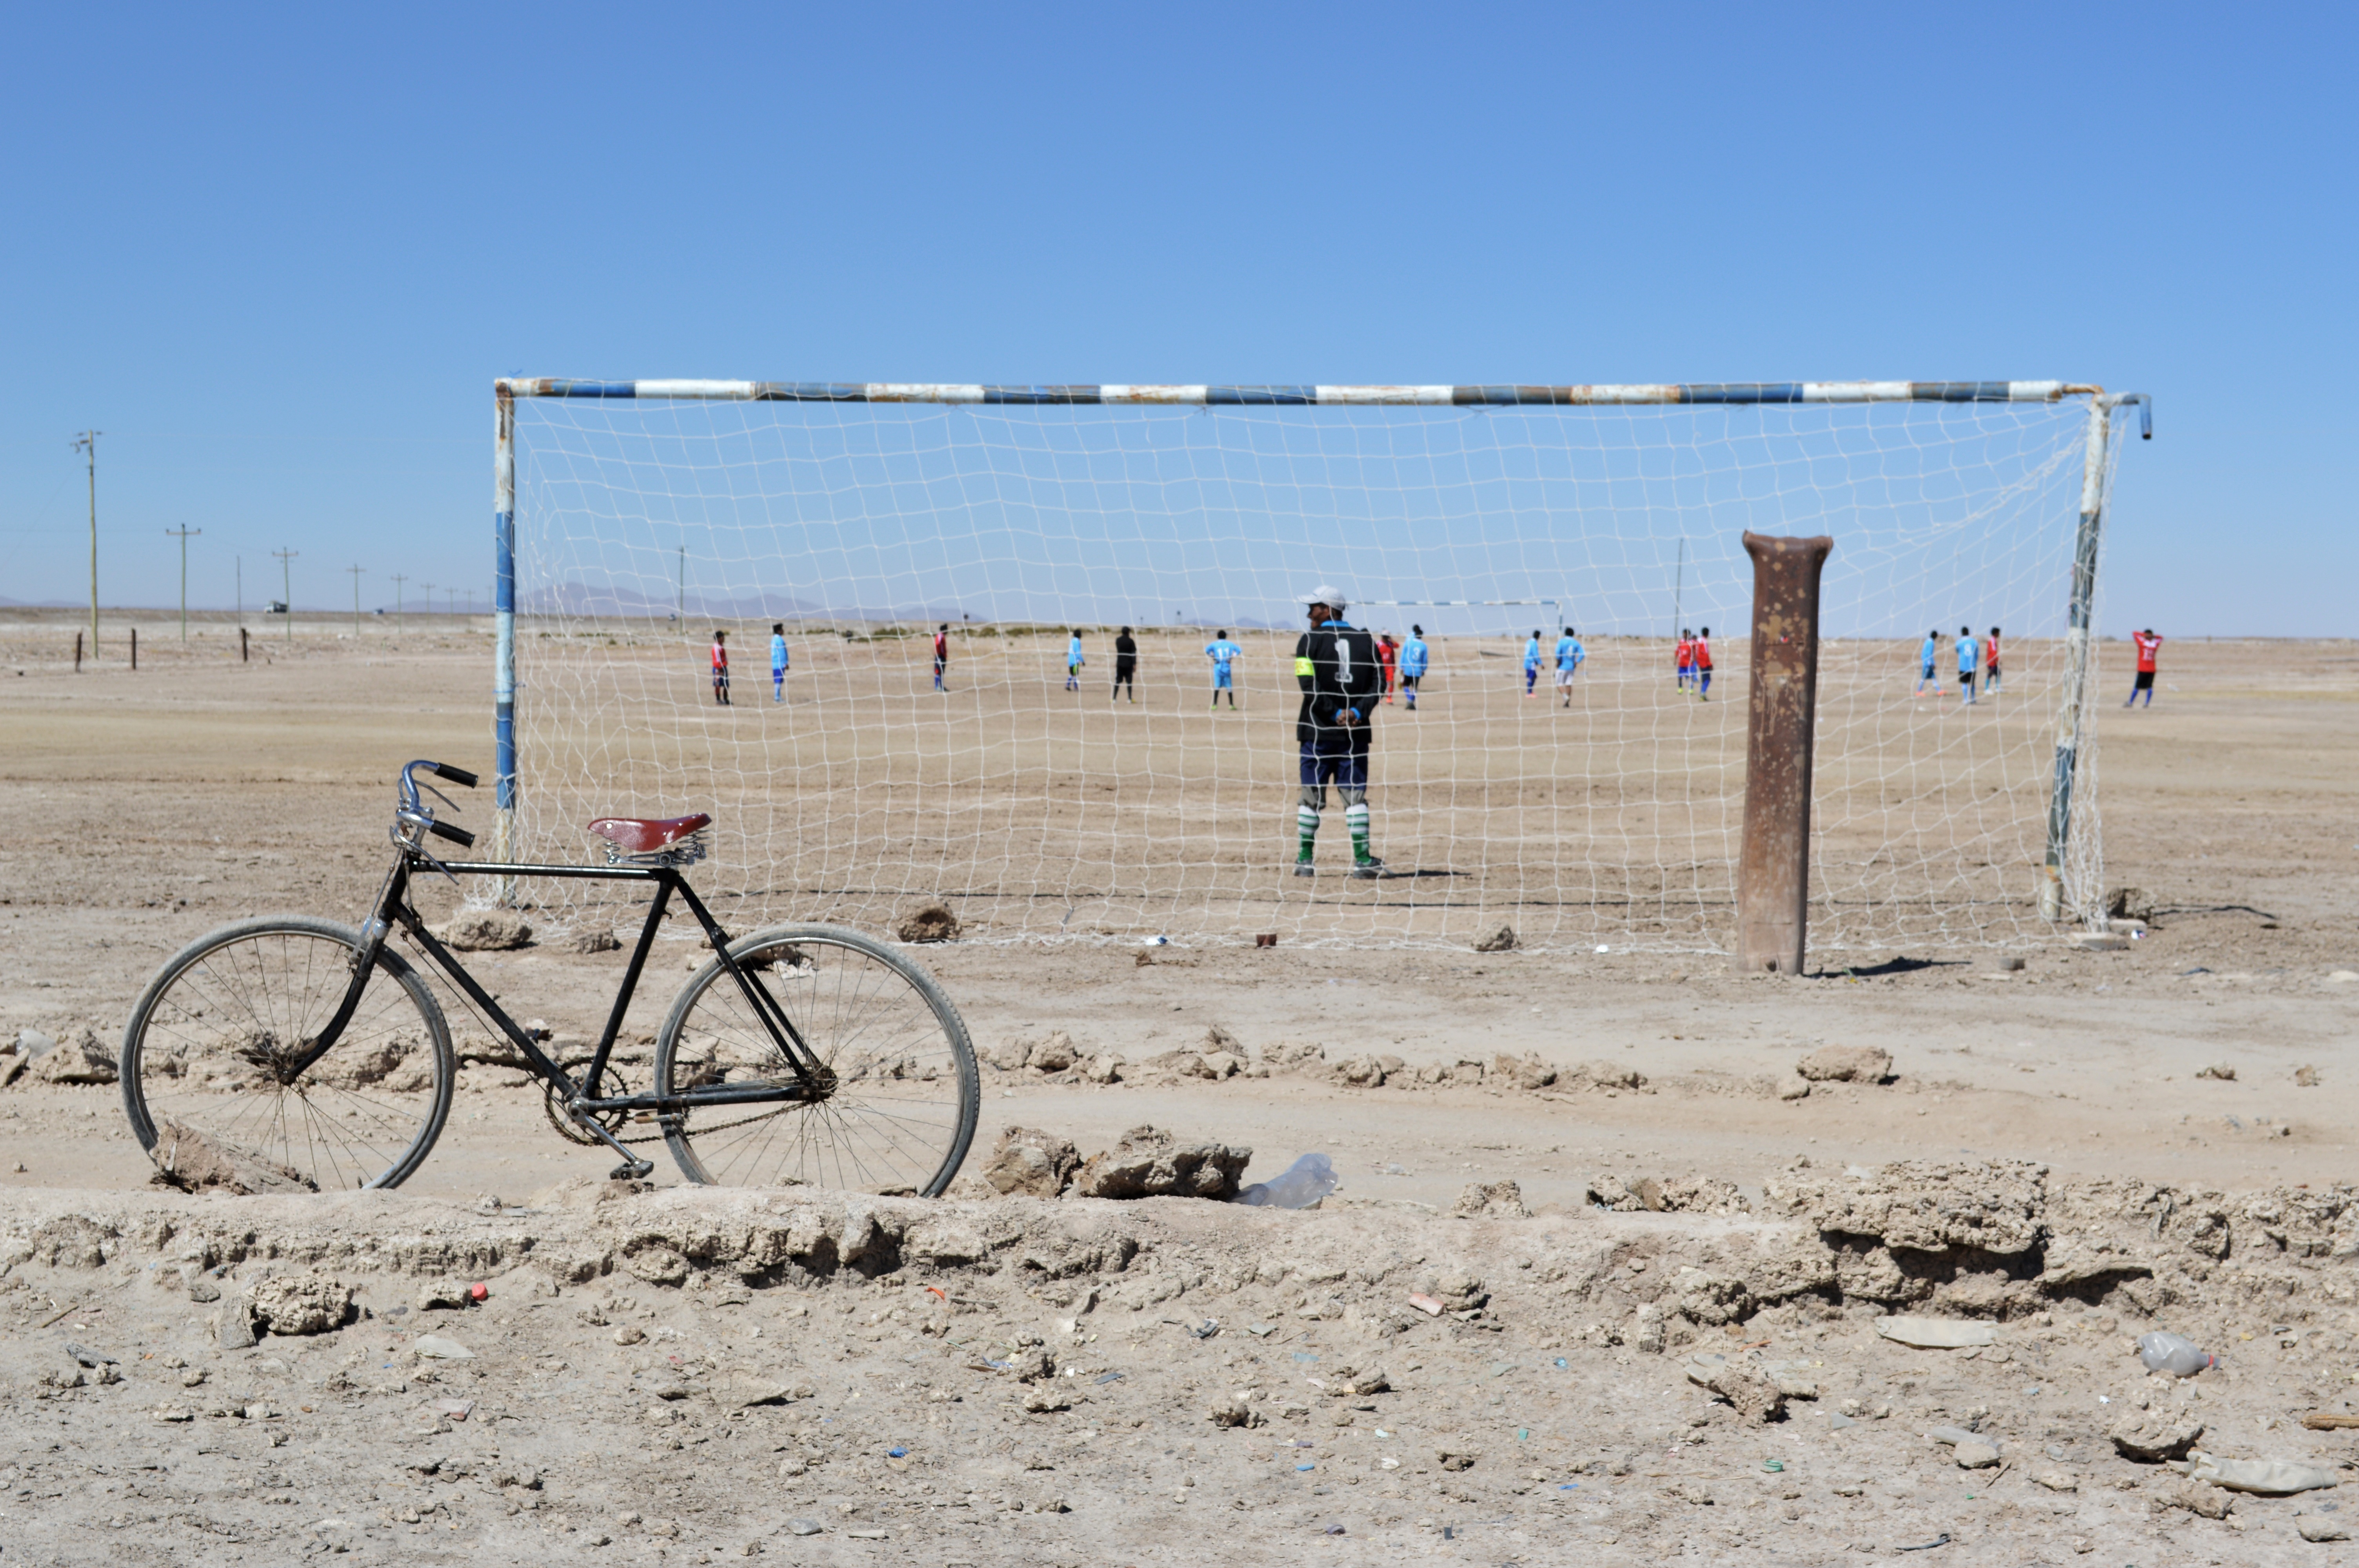
beach, sand, bicycle, vehicle, soil, cycle sport